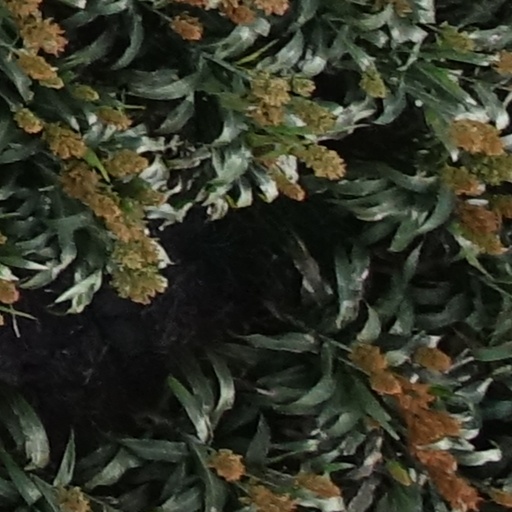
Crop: sorghum